Ventricular zone

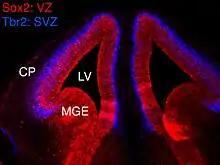
The VZ and SVZ are indicated by immunohistochemical labelling of Sox2 and Tbr2 gene expression in the embryonic mouse forebrain at embryonic day 13.5. The dorsal telencephalon becomes the cerebral cortex, and contains the Tbr2-labeled cells. CP, cortical plate; LV, lateral ventricle; MGE, medial ganglionic eminence

In vertebrates, the ventricular zone (VZ) is a transient embryonic layer of tissue containing neural stem cells, principally radial glial cells, of the central nervous system (CNS). The VZ is so named because it lines the ventricular system, which contains cerebrospinal fluid (CSF). The embryonic ventricular system contains growth factors and other nutrients needed for the proper function of neural stem cells. Neurogenesis, or the generation of neurons, occurs in the VZ during embryonic and fetal development as a function of the Notch pathway, and the newborn neurons must migrate substantial distances to their final destination in the developing brain or spinal cord where they will establish neural circuits. A secondary proliferative zone, the subventricular zone (SVZ), lies adjacent to the VZ. In the embryonic cerebral cortex, the SVZ contains intermediate neuronal progenitors that continue to divide into post-mitotic neurons. Through the process of neurogenesis, the parent neural stem cell pool is depleted and the VZ disappears. The balance between the rates of stem cell proliferation and neurogenesis changes during development, and species from mouse to human show large differences in the number of cell cycles, cell cycle length, and other parameters, which is thought to give rise to the large diversity in brain size and structure.